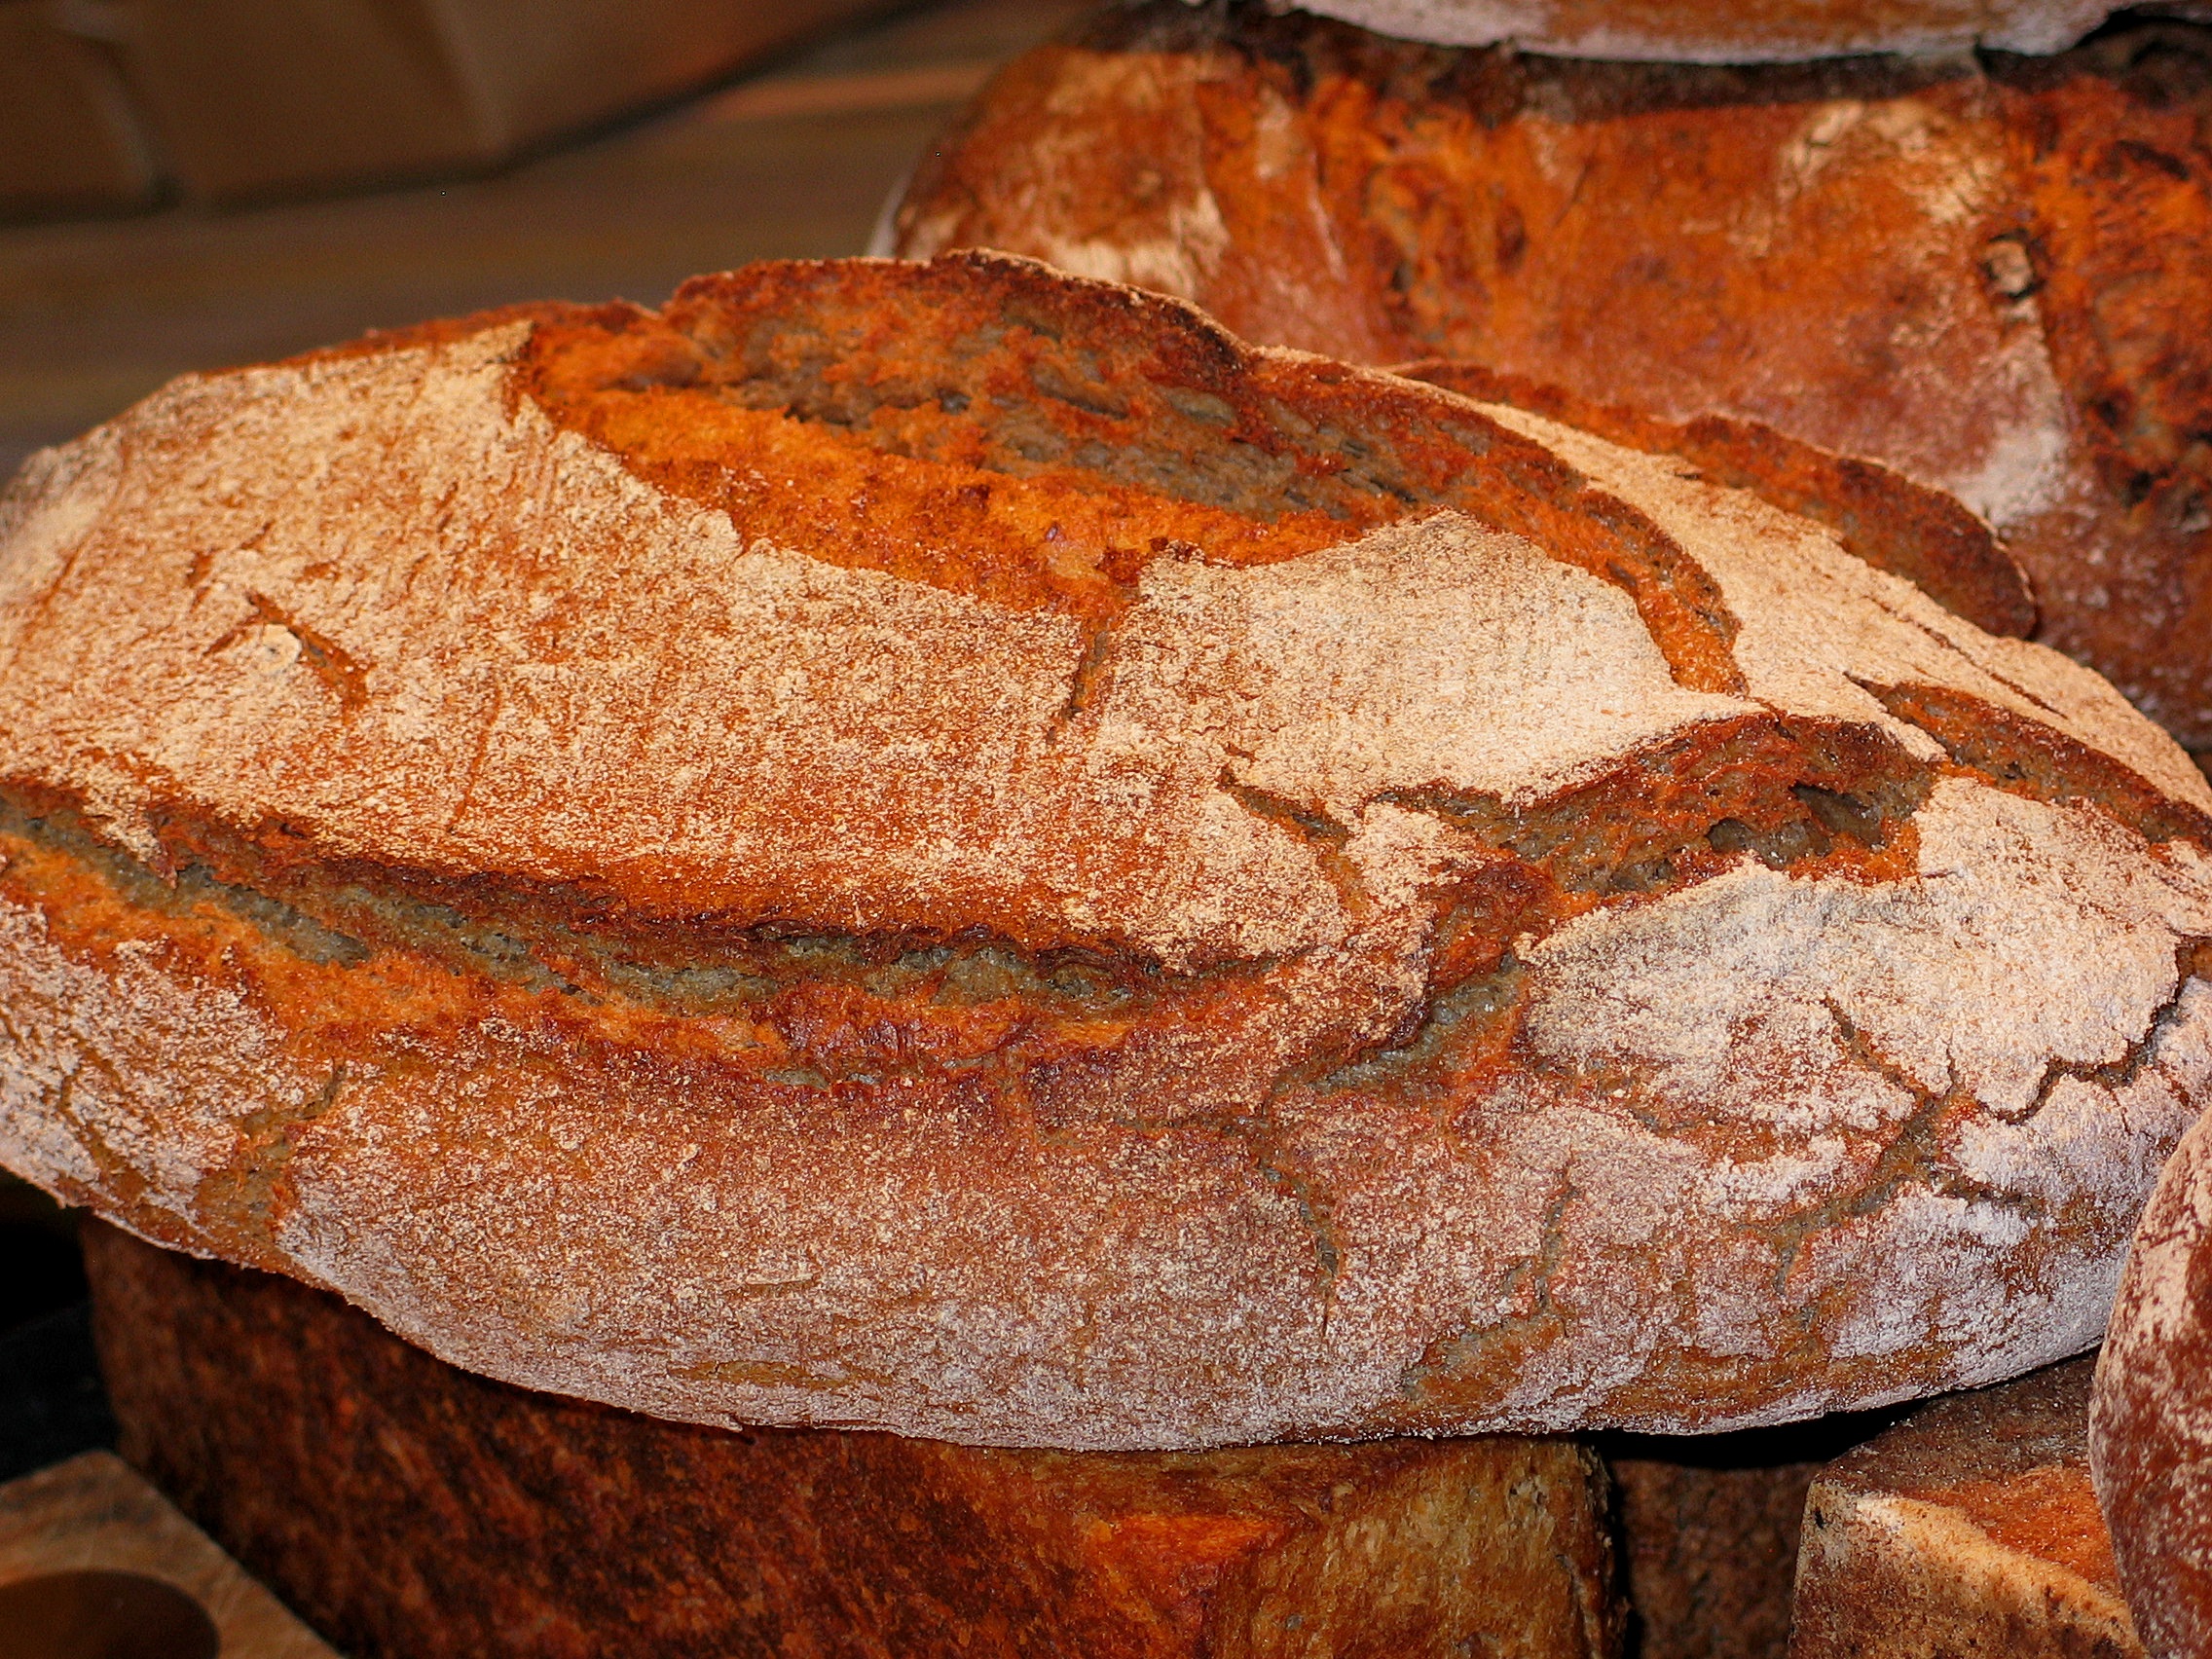
work, dish, food, craft, breakfast, baking, snack, eat, delicious, bread, bakery, baked, sourdough, crust, bake, nutrition, tasty, baker, cereals, ciabatta, oven, crispy, ingredients, flour, carbohydrates, baked goods, loaf of bread, bake bread, staple food, selberbacken, farmer's bread, brown bread, bread dough, rye bread, bread crust, grass family, whole grain, soda bread